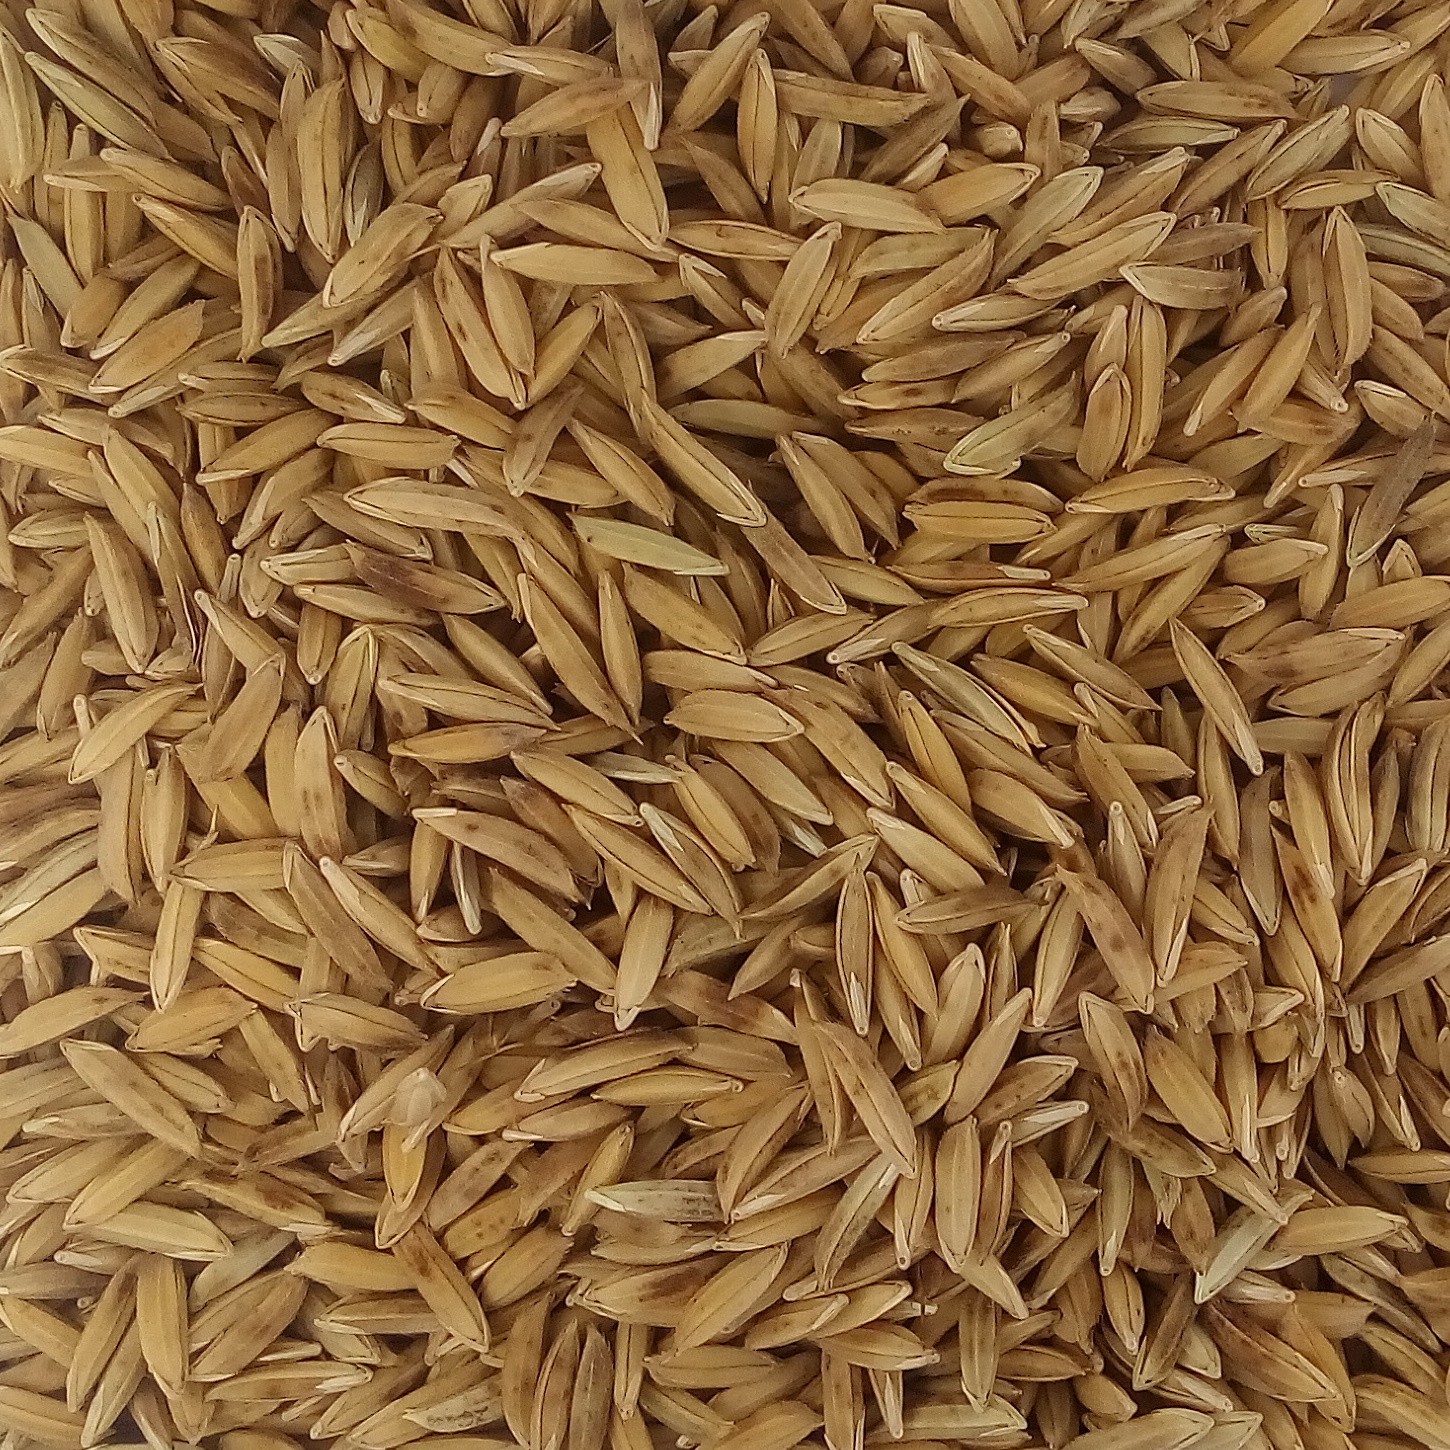
Rice seed variety: BAS_370